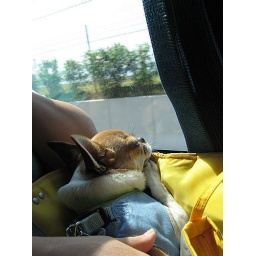
On the bus after going to the dog supply exhibition near the Hong Kong Airport. Very long distance!